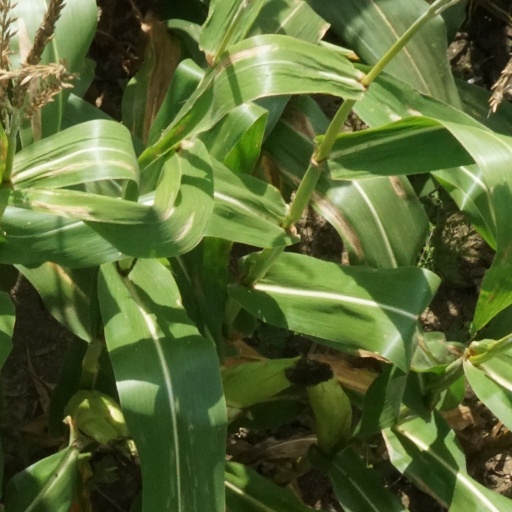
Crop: maize; corn